Retiarius

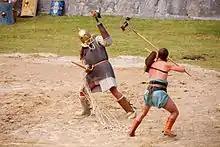
In this mock gladiatorial fight at Carnuntum, Austria, the "scissor" (left) is wearing a conical arm guard used to snag away the net of the "retiarius" (right).

In most bouts, the "retiarius" probably had to resort to fighting with just his trident and dagger, placing him at a disadvantage. The trident was his primary weapon in such situations, and its length allowed the "retiarius" to keep his opponent at bay. He held the weapon two-handed, left nearer the prongs, so that he could parry his enemy's strikes with its shaft and strike with both ends. Wielded two-handed, the weapon could land powerful blows. Images show "retiarii" stabbing downward at the "secutor"'s unshielded legs or stabbing down at the helmet in an attempt to poke through an eyehole. The trident itself was too weak to pierce the metal, although a skull found at Ephesus, Turkey, dating to CE 200 to 300 shows that a trident strike to the head could be fatal on a bareheaded opponent. The "secutor"'s helmet was rounded and free of protrusions to avoid snaring the net or being caught in the trident's prongs, but attacks on it forced the "secutor" to duck or hide behind his shield. This reduced his field of vision and gave the "retiarius" an advantage with his speed. Should the "secutor" strike with his sword, the "retiarius" parried with the trident prongs and attempted to disarm him. Likewise, the more heavily armoured gladiator tried to block the trident with his shield and force the net-man to lose it. Another type of gladiator, scissor could also be pitted against a "retiarius". Images from the Eastern Roman Empire show "scissores" wearing a tubular arm-guard in lieu of a shield. The guard fits over the left hand and ends in a hooked, knife-like blade that was probably intended to parry the net and trident or to snag and pull away the net. "Scissores" who succeeded in this probably dropped the hook weapon and fought with just a sword.